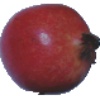
Label: Pomegranate 1